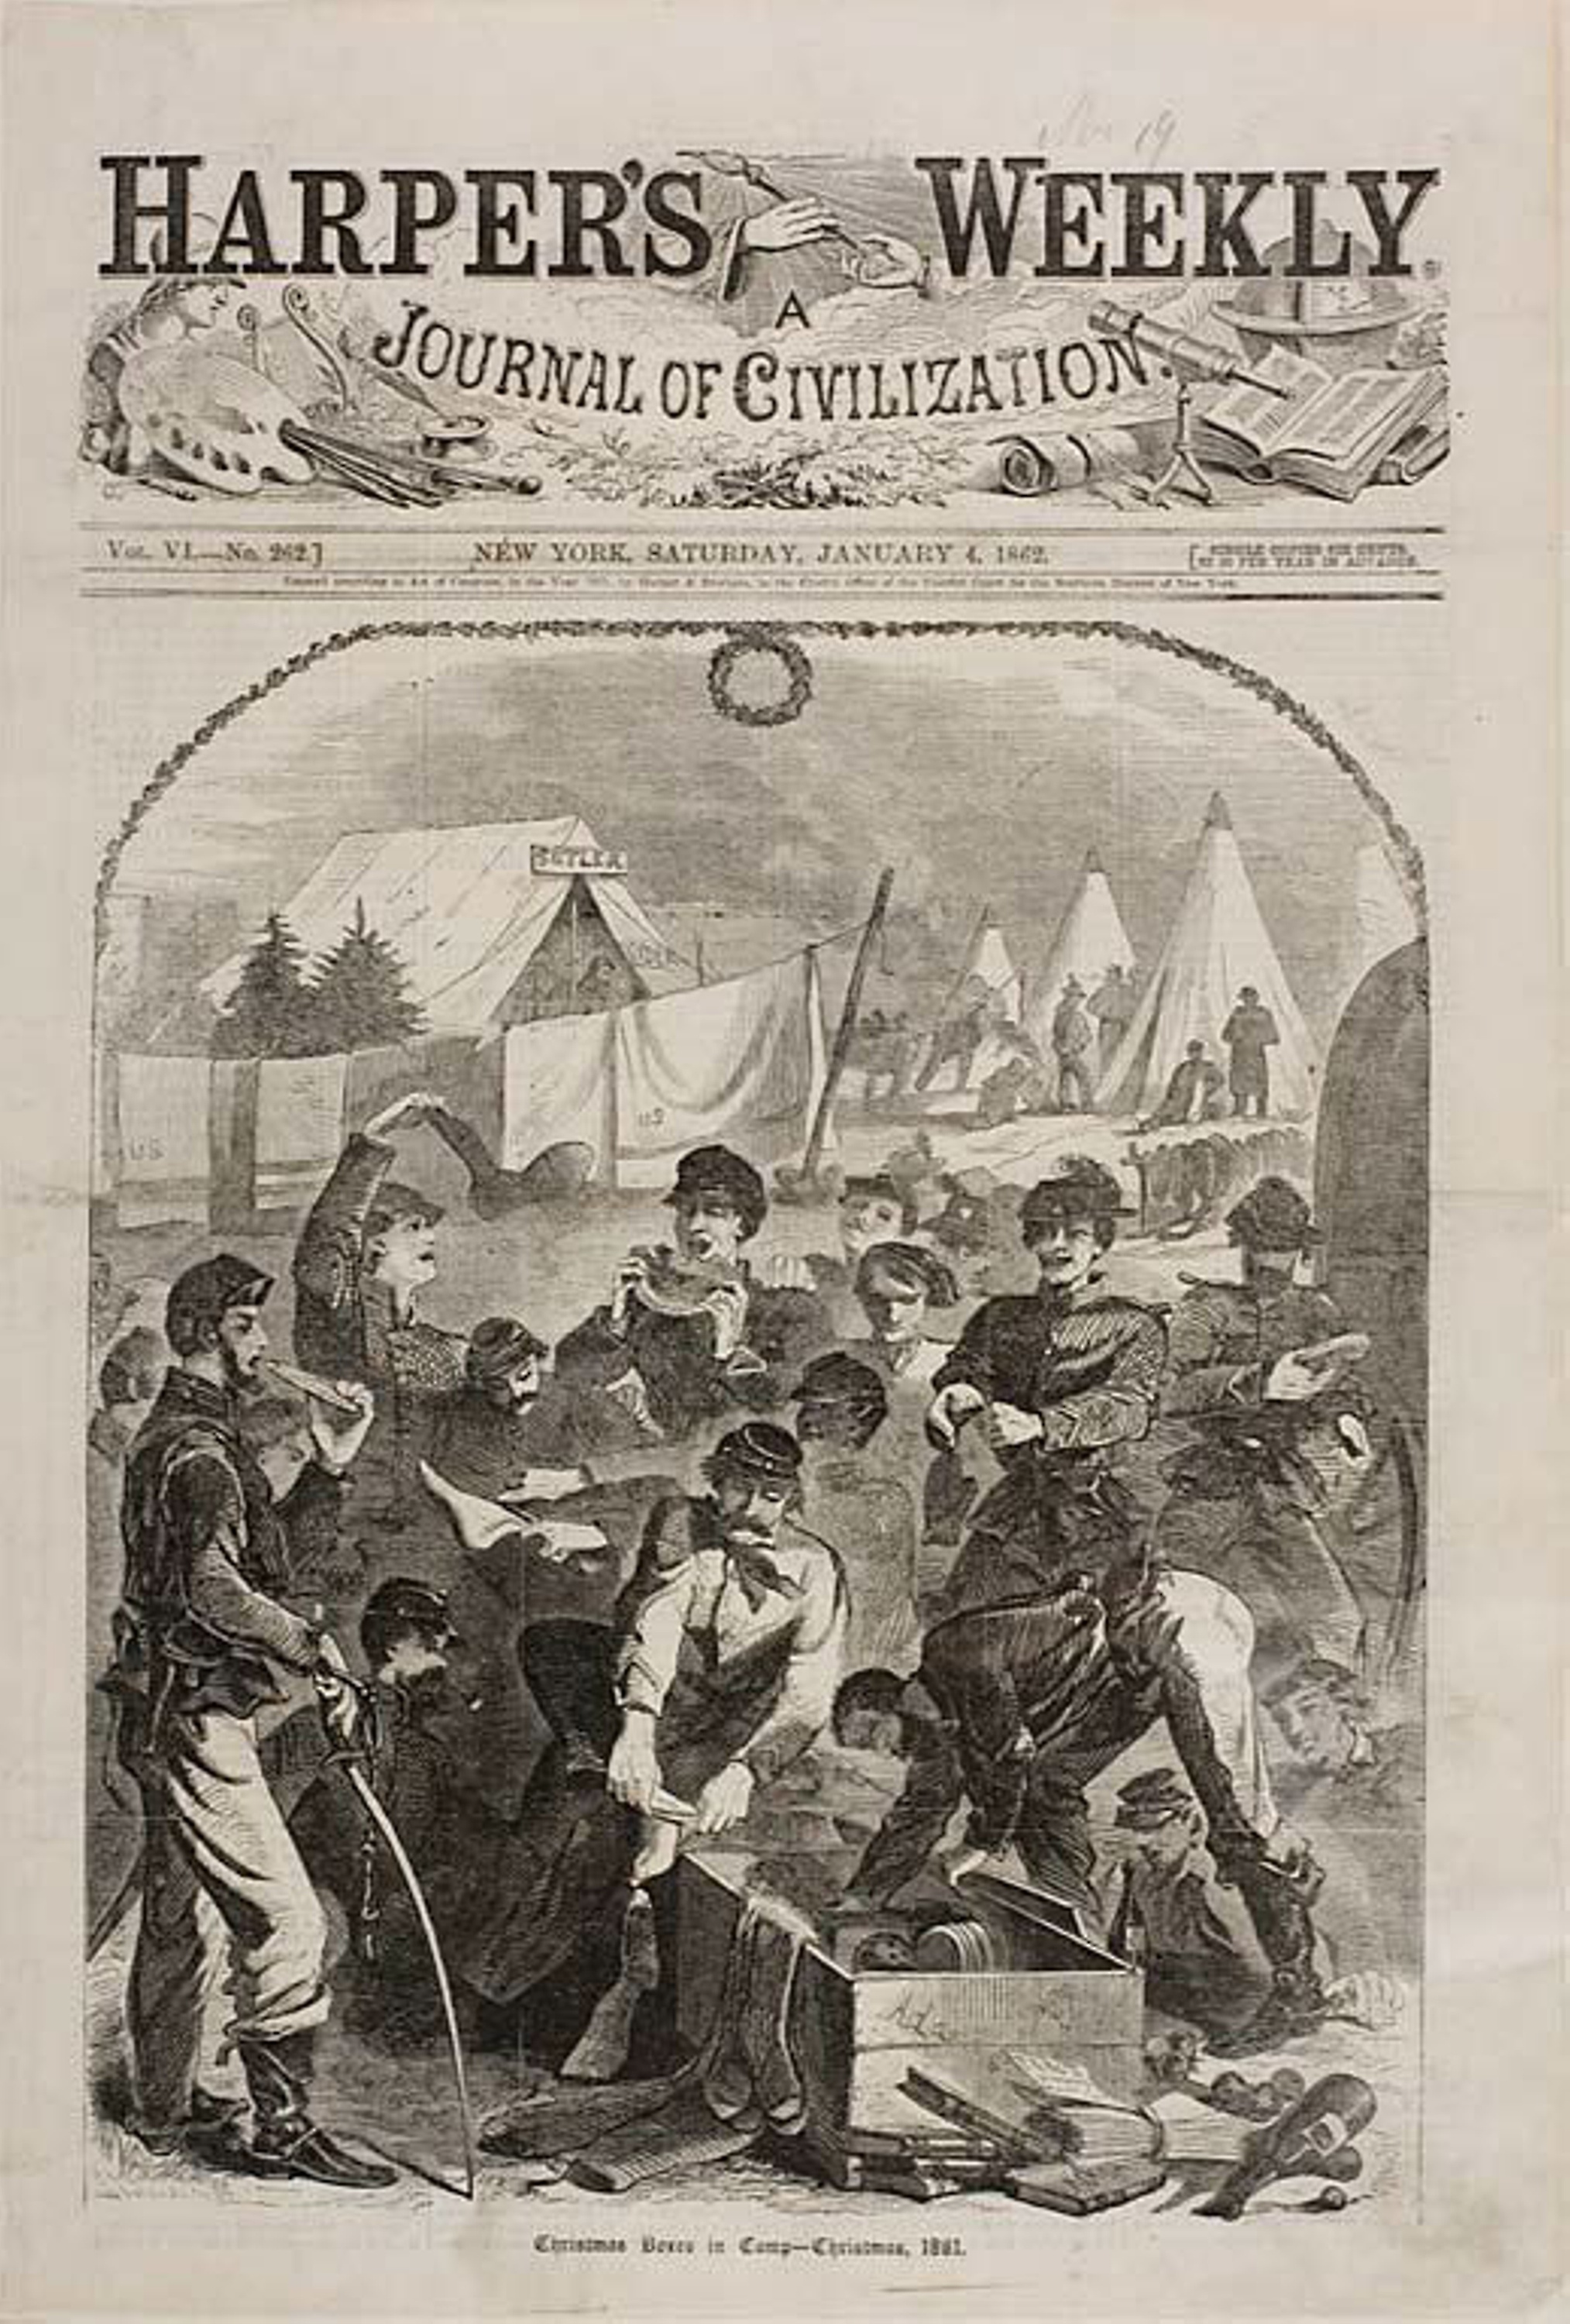
history, poster, vintage clothing